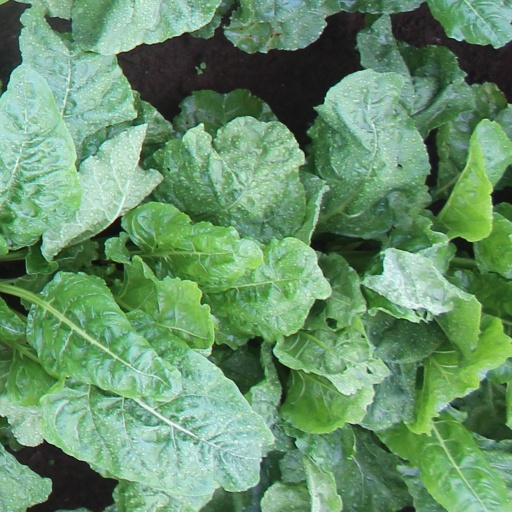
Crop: sugar beet